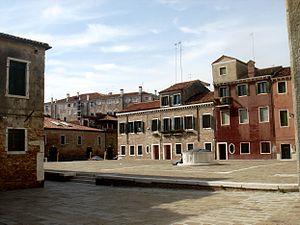
Le Campo San Trovaso est une place de Venise, dans le sestiere de Dorsoduro, contrada San Trovaso.